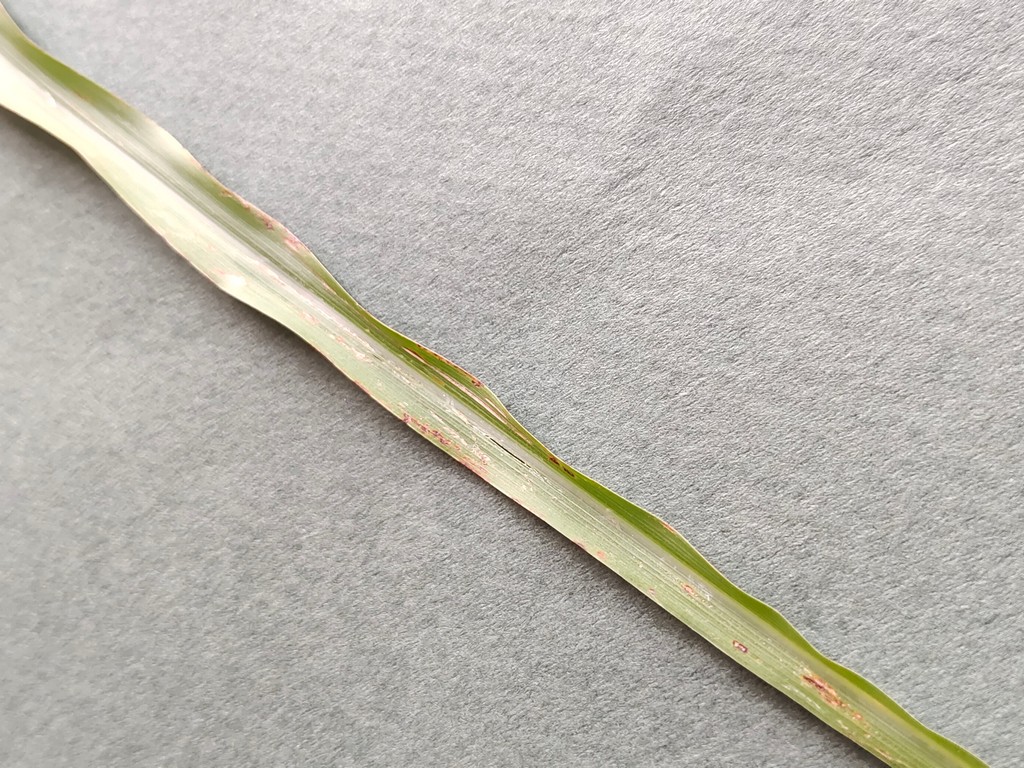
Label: Unhealthy